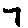
Label: 7